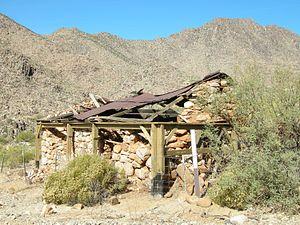
Maison en pierres abandonnée dans la ville fantôme de fr:Weaver (Arizona) aux États-Unis
Weaver, originellement Weaverville, est une ancienne ville minière d'or devenue une ville fantôme. Elle est située dans le comté de Yavapai dans l'État de l'Arizona aux États-Unis. Tout ce qui reste de la ville aujourd'hui est le cimetière qui est partiellement restauré et les ruines d'une maison en pierres.